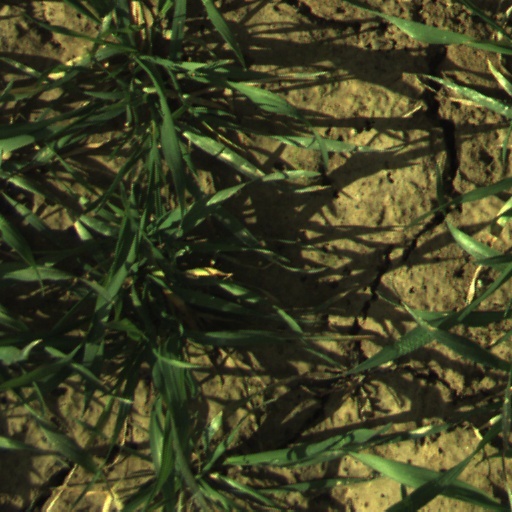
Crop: wheat